Matthieu van Plattenberg

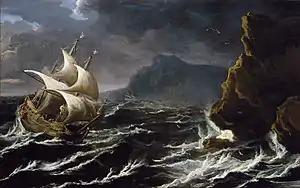
"Dutch Ship Running on to a Rocky Coast"

His work has in the past been wrongly attributed to a presumed Flemish or Dutch painter active in Italy around the time when van Plattenberg was working there. This painter was referred to as 'Monsù Montagna' or 'Renaud de la Montagne'. The art historian Marcel Roethlisberger has compared several dozen unsigned paintings of sea storms that traditionally were attributed to Monsù Montagna. He found that these paintings form a consistent group in that they combine Flemish types with a broad painterly treatment resembling the work of Salvator Rosa. Roethlisberger is of the view that these works formerly attributed to 'Monsù Montagna' are in fact works by van Plattenberg. Since Plattenberg left Italy before Rosa began to paint, any influence was likely from van Plattenberg to Rosa.